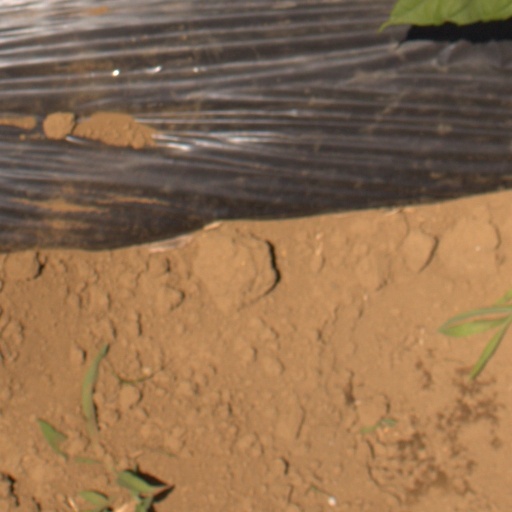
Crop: Jerusalem artichoke